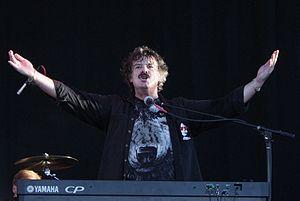
Burton Cummings, né le 31 décembre 1947 à Winnipeg, est un auteur-compositeur-interprète, musicien il joue aussi bien le piano que la guitare et la flûte traversière.